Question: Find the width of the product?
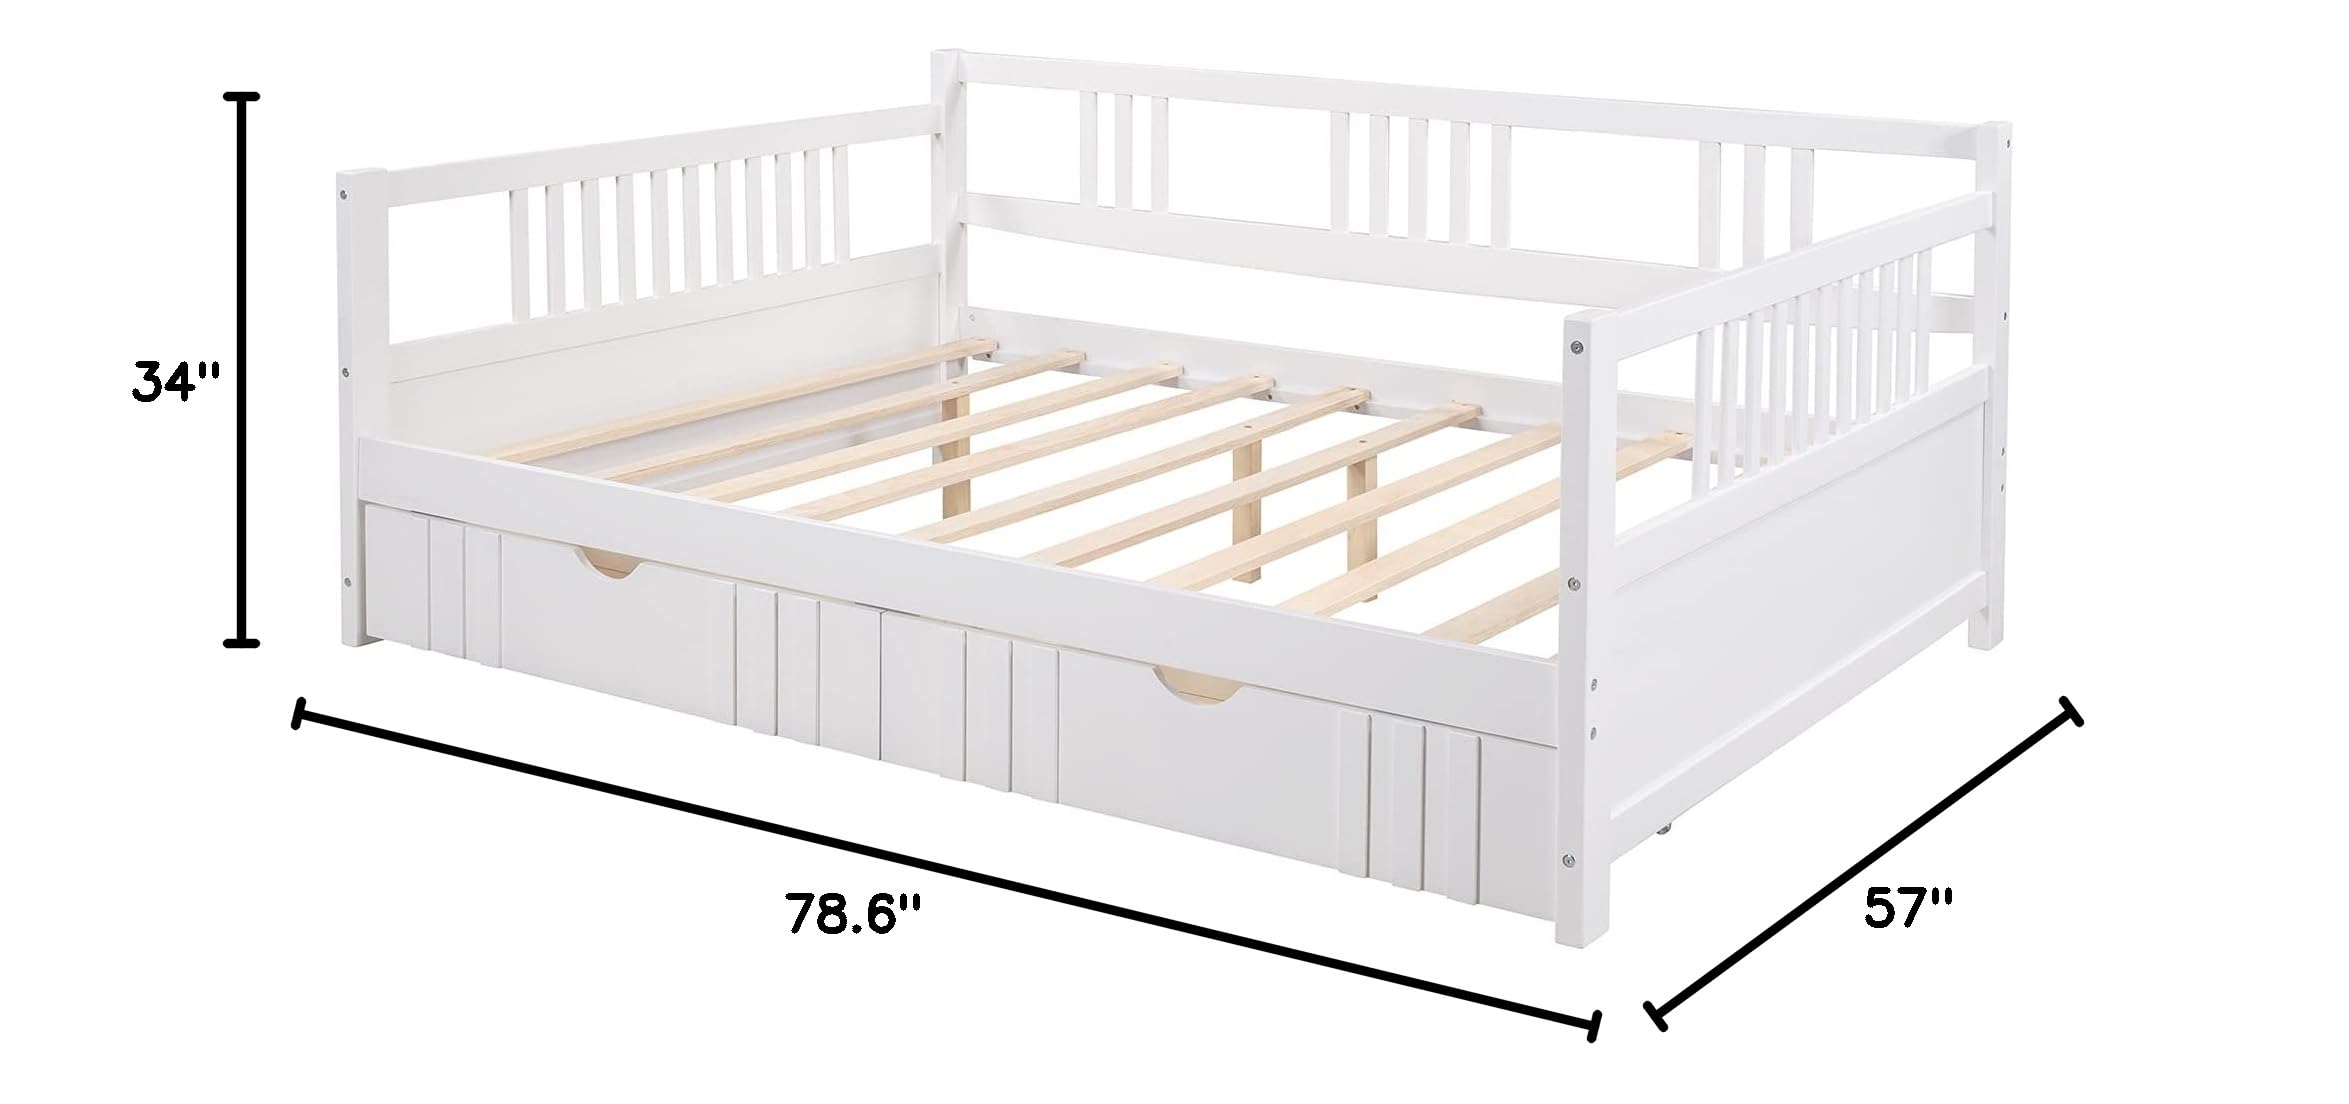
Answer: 57.0 inch